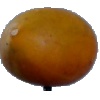
Label: Cucumber Ripe 2